Nanobe

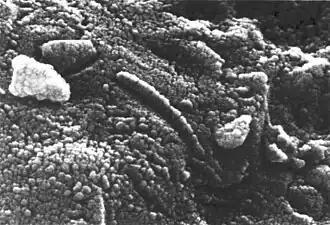
Structures found in the ALH84001 meteorite are similar to the structures found in nanobes

A nanobe is a tiny filamental structure first found in some rocks and sediments. Some scientists hypothesize that nanobes are the smallest form of life, the size of the smallest known bacteria.